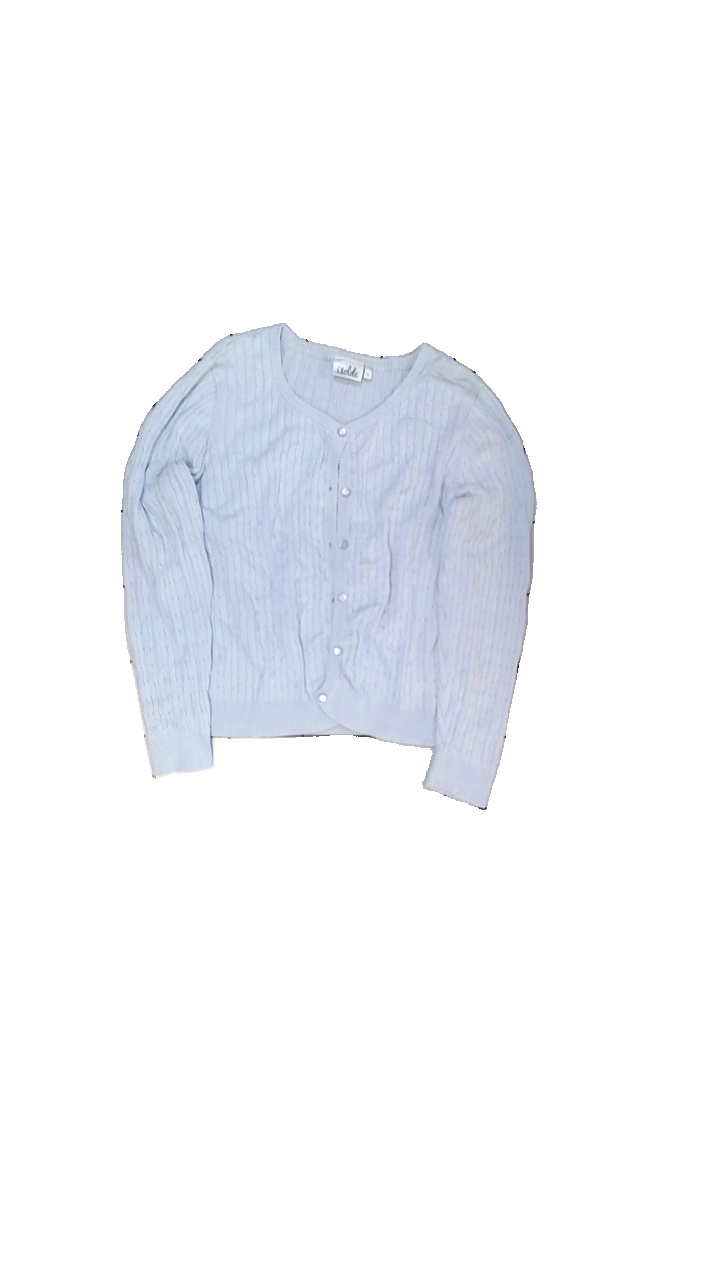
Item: Cardigan (Ladies)
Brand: Isolde
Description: Kabelstickad cardigan med blåa knappar
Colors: Blue
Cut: C-collar
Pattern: Other
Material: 82% bomull 18% elastan
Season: All
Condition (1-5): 4
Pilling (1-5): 5
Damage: lite smutsigt runt krage
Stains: Minor
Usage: Reuse
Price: <50